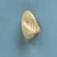
Maize quality: Good